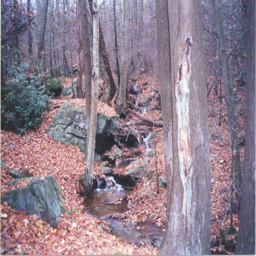
one of the many streams along the trail .